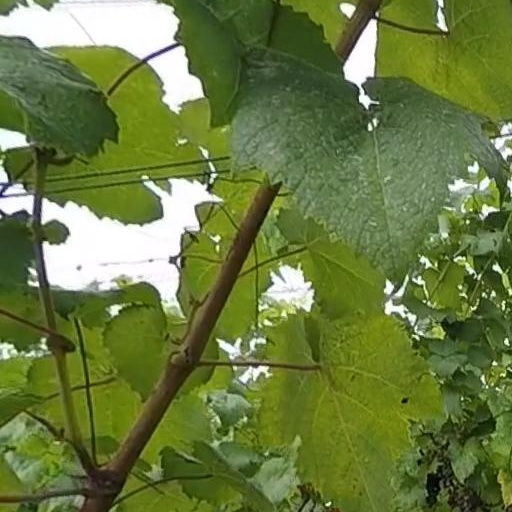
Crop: grape